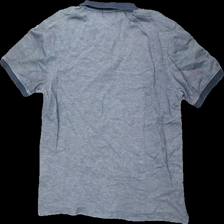
View: back
Type: T-shirt
Category: Men
Brand: Lyle & Scott
Colors: Grey, Black, Yellow
Material: 100% bomull
Pattern: Logo print
Cut: Regular
Size: XL
Season: All
Damage: luddigt
Damage location: top center
Damage 2: luddigt
Damage 2 location: middle left
Damage 3: luddigt
Damage 3 location: middle right
Price range: <50
Recommended usage: Export
Description: t-shirt med tryck